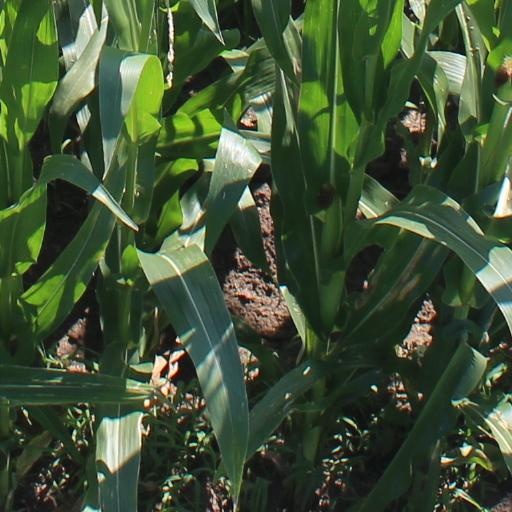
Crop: maize; corn